Answer in natural language. Considering the relative positions, is black tv above or below black colour l shaped countertop? Choose between the following options: below or above
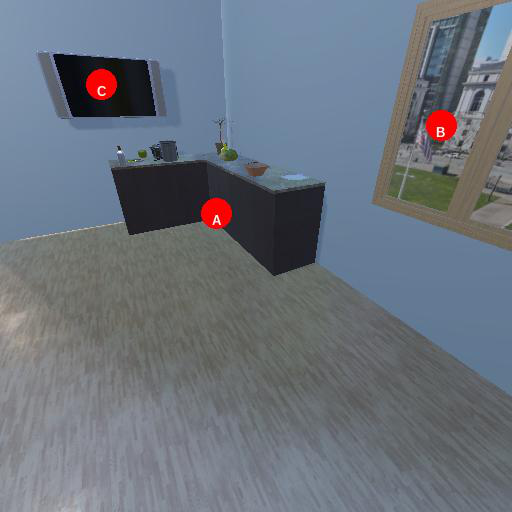
<answer>below</answer>